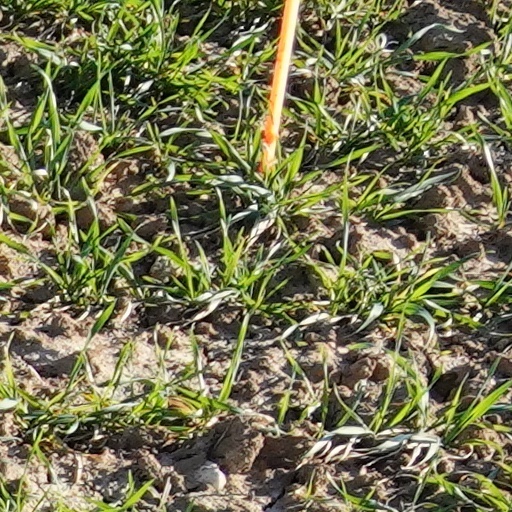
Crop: wheat